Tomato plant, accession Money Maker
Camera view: vertical (180 deg); turntable rotation: 240 degrees
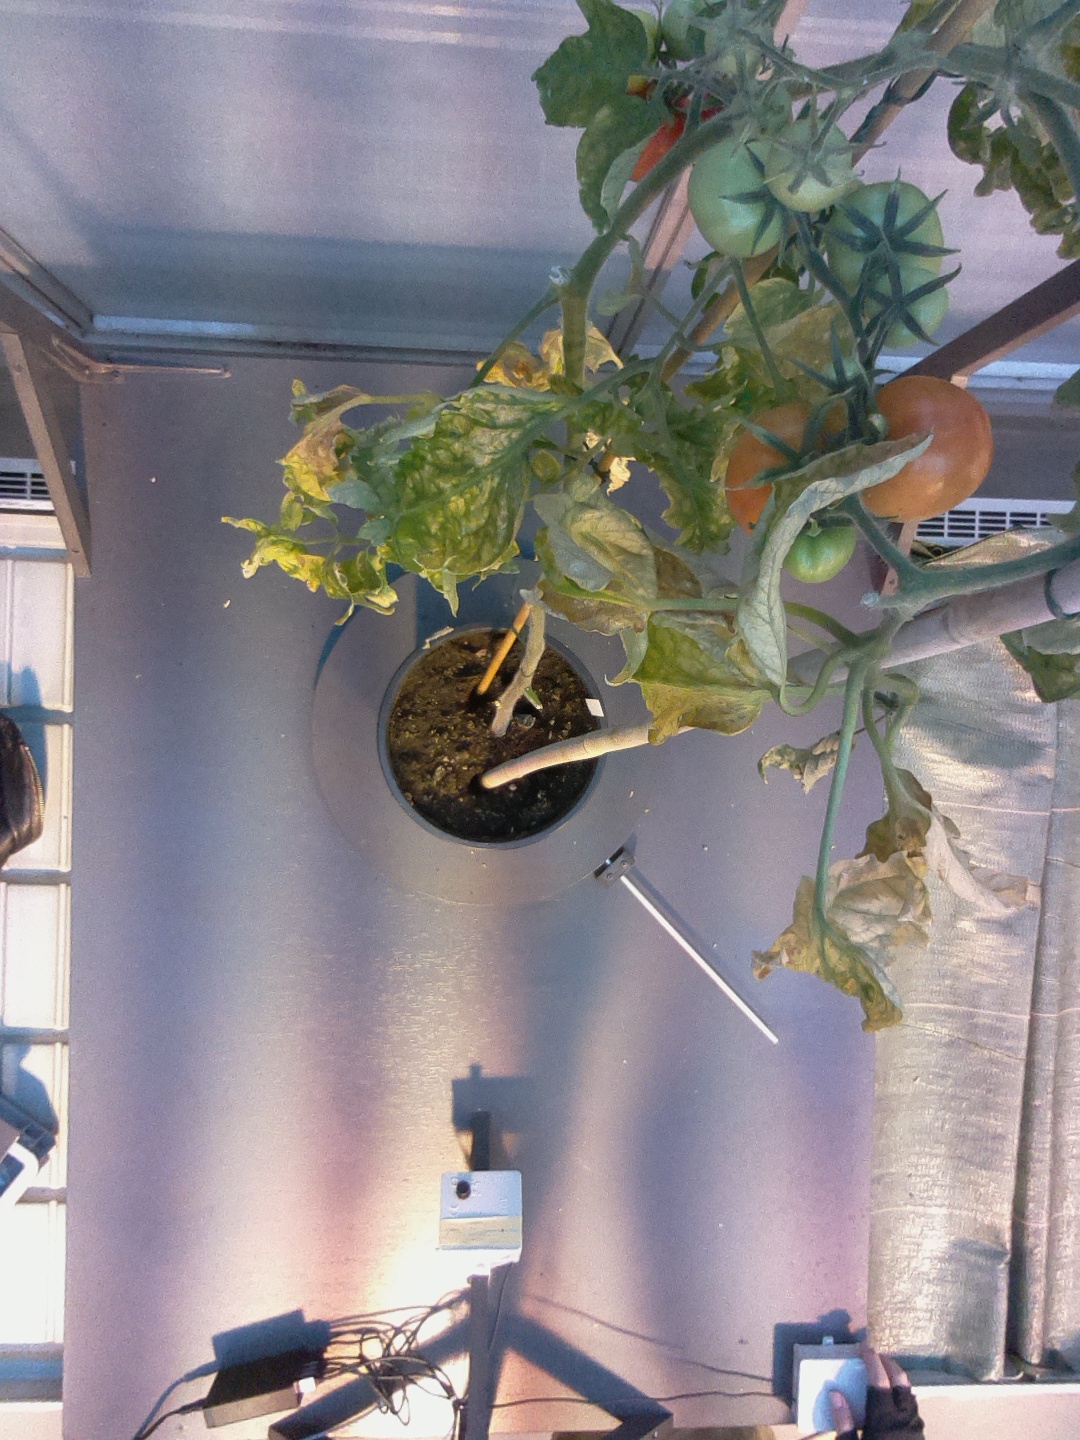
BBCH growth stage 81: 10%-20% of fruits show typical fully ripe color